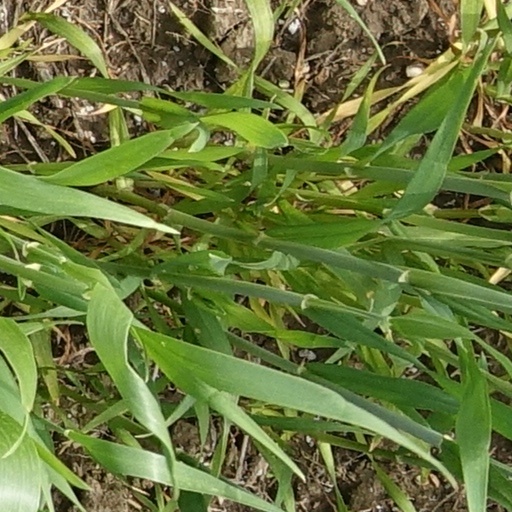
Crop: wheat